W. W. Woolnough

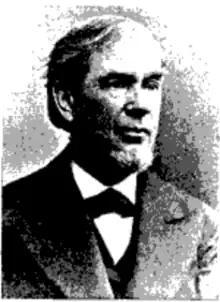
Newsman and politician W. W. Woolnough

Walter Waters Woolnough (July 1822 - February 2, 1904) was a Michigan newspaperman, abolitionist and local politician, and one of the co-founders of the Republican Party in Michigan.